Healthy, Wealthy and Dumb

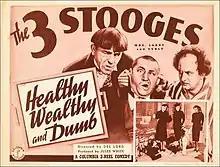

Healthy, Wealthy and Dumb is a 1938 short subject directed by Del Lord starring American slapstick comedy team The Three Stooges (Moe Howard, Larry Fine and Curly Howard). It is the 31st entry in the series released by Columbia Pictures starring the comedians, who released 190 shorts for the studio between 1934 and 1959.